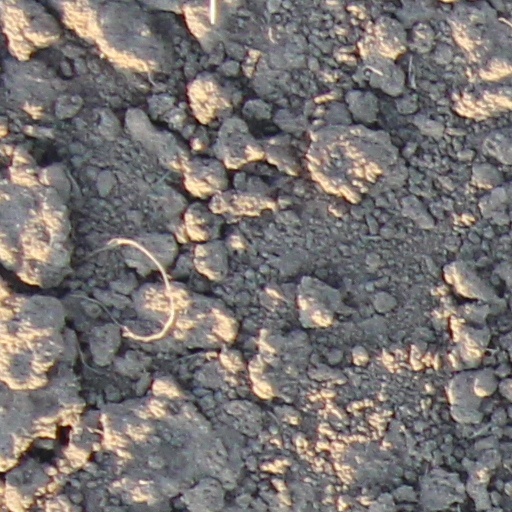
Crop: wheat